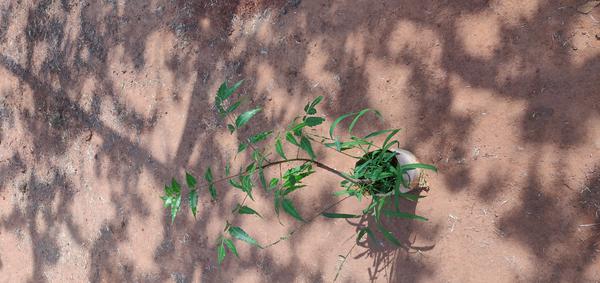
Plant: Neem